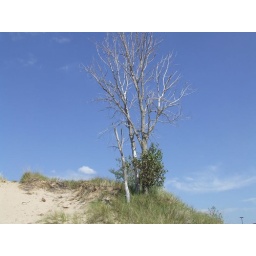
Dead tree against a great blue sky at Tiscornia Beach on Lake Michigan. Pic taken Sept. 20, 2007